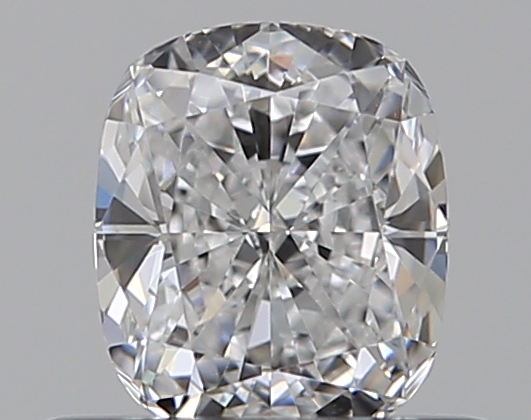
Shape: cushion
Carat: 0.52
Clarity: VVS2
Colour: D
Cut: EX
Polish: EX
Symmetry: VG
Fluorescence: M
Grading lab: GIA
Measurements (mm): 5.04 x 4.28 x 2.9